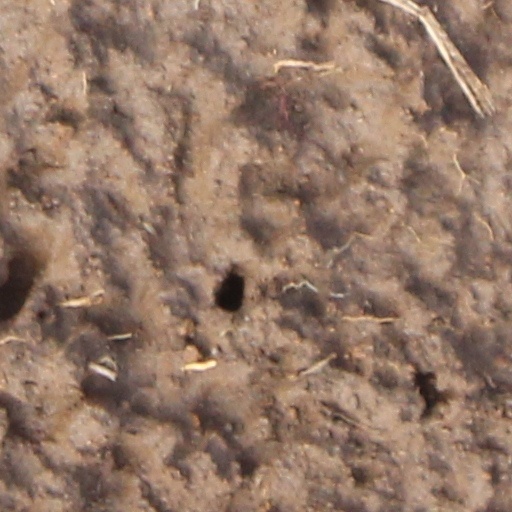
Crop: wheat